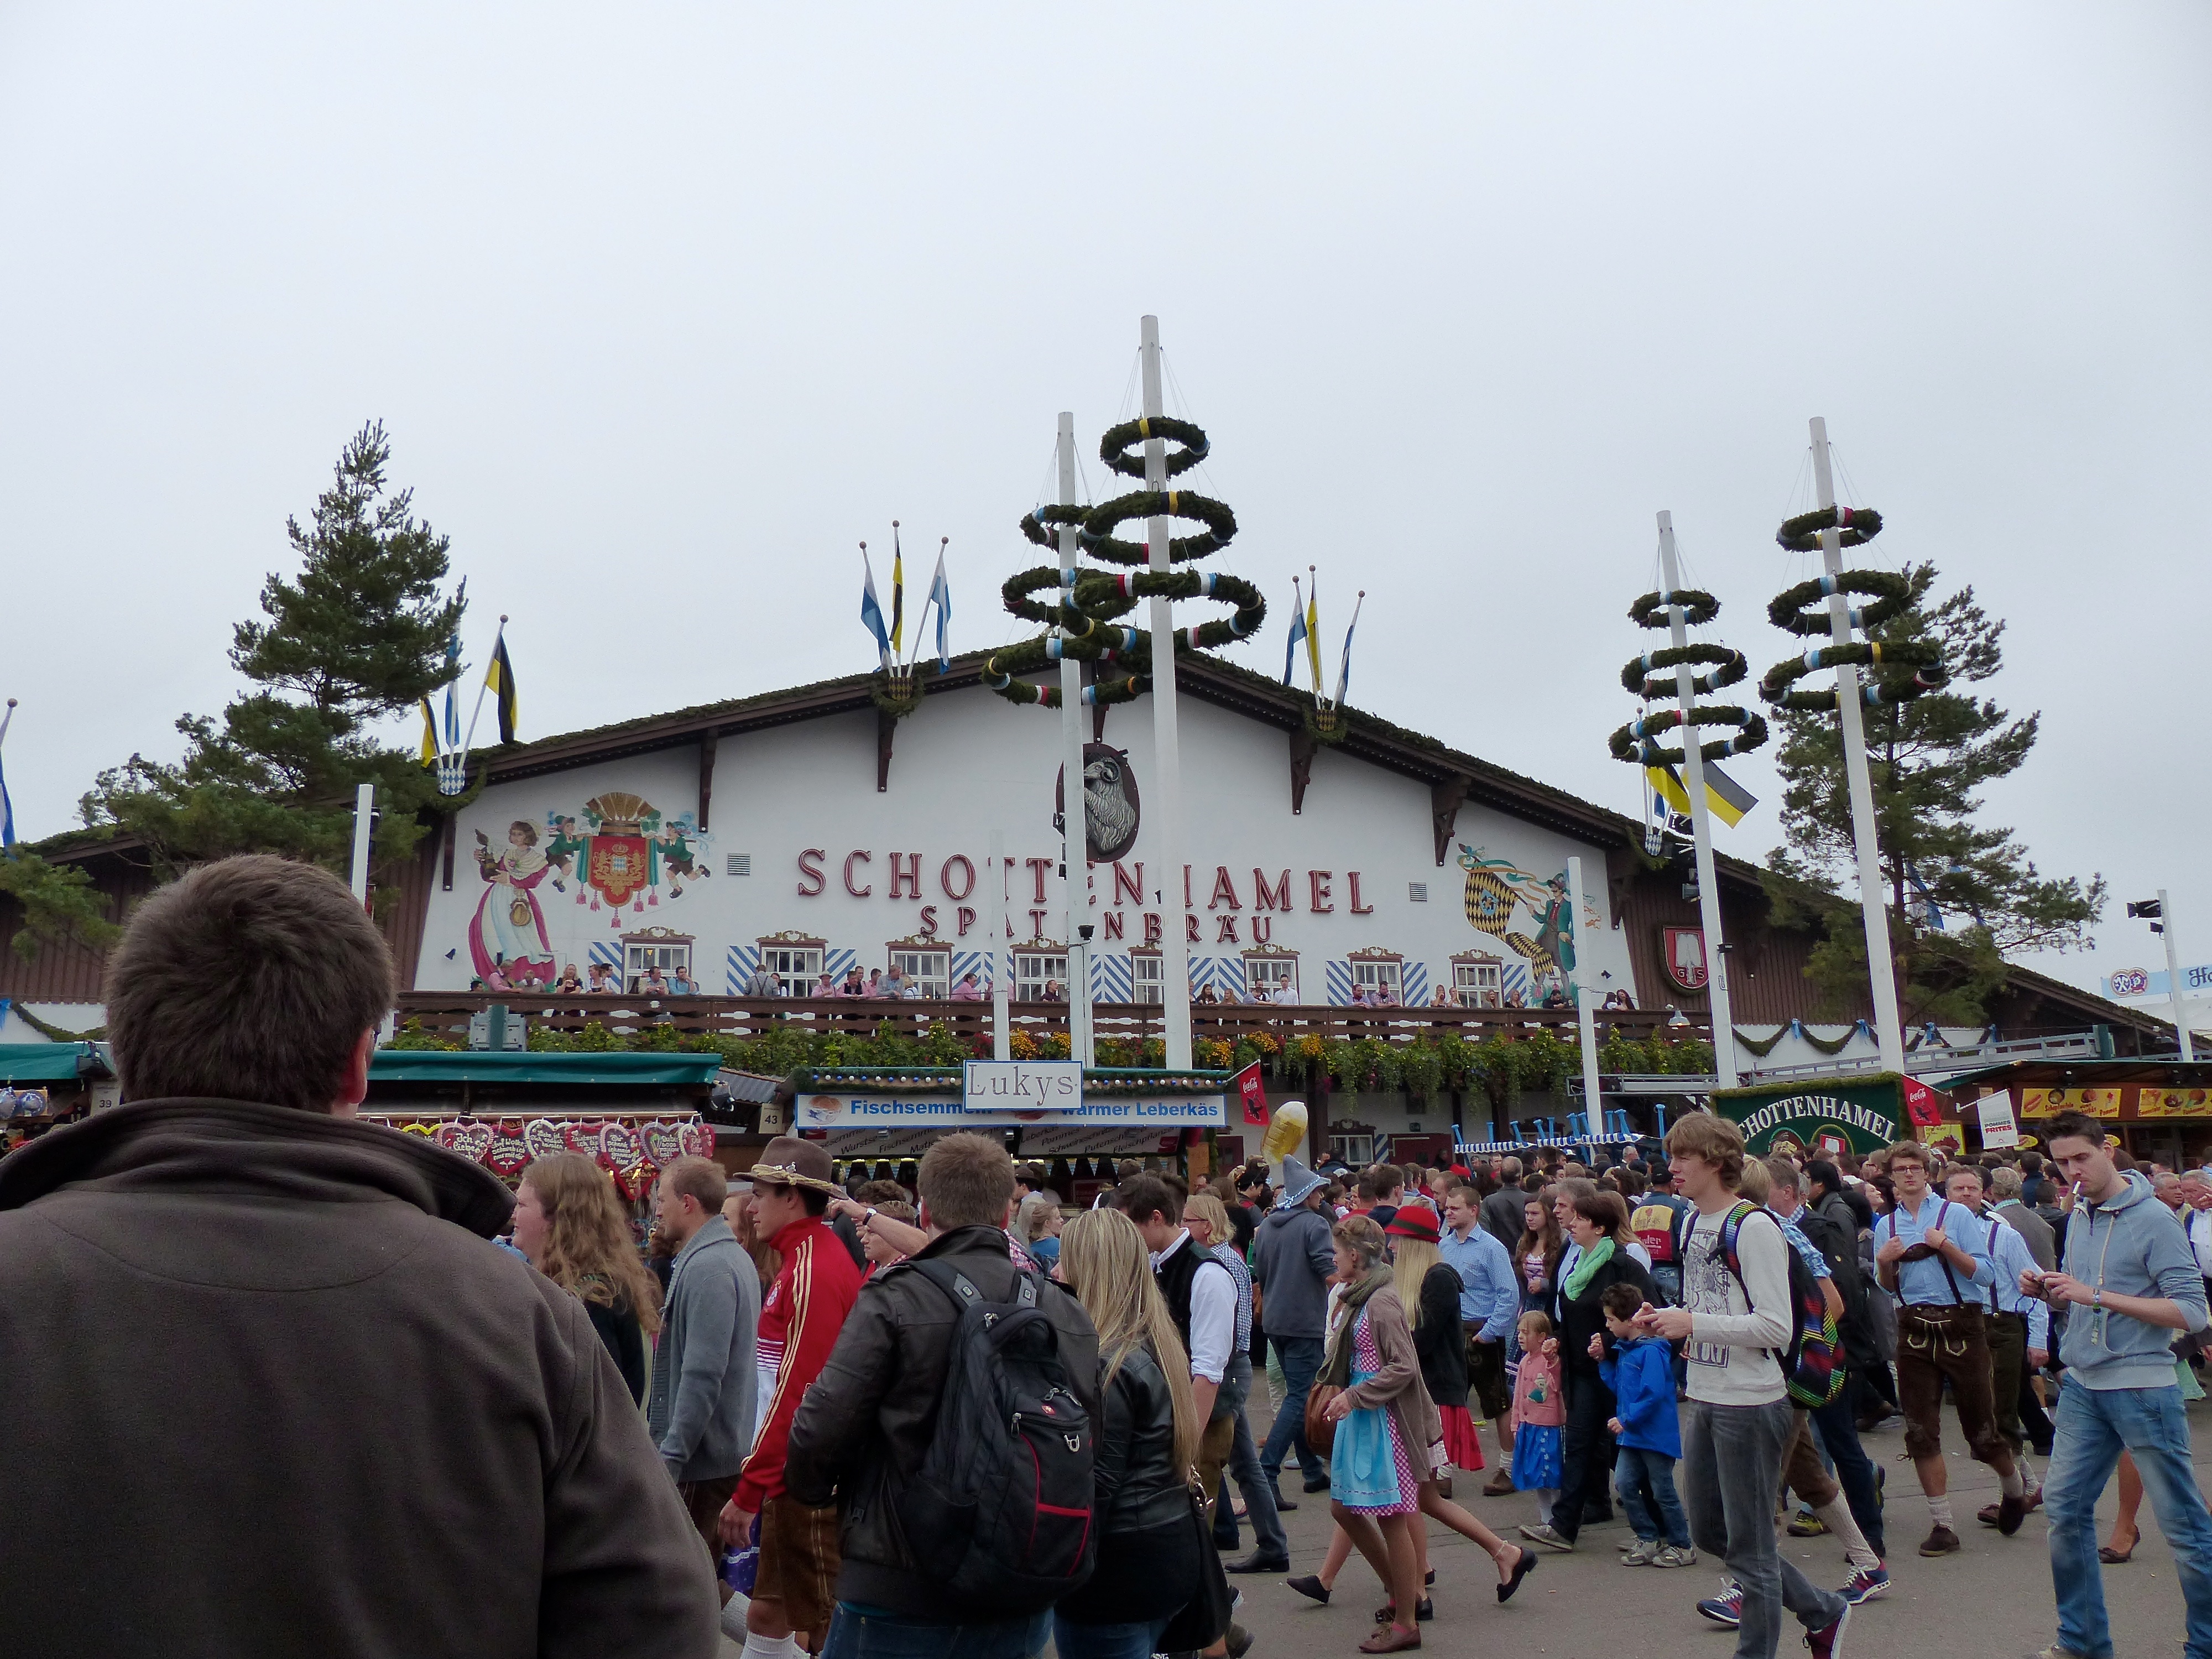
crowd, travel, europe, amusement park, park, tent, beer, festival, germany, bavaria, fair, munich, oktoberfest, dirndl, lederhosen